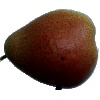
Label: pear_forelle